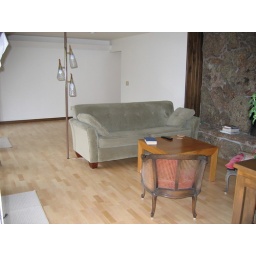
What an improvement over the avocado green carpet! The floor reflects a lot of light now.